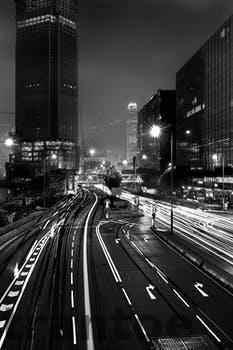
Label: Watermark